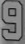
Number: 9